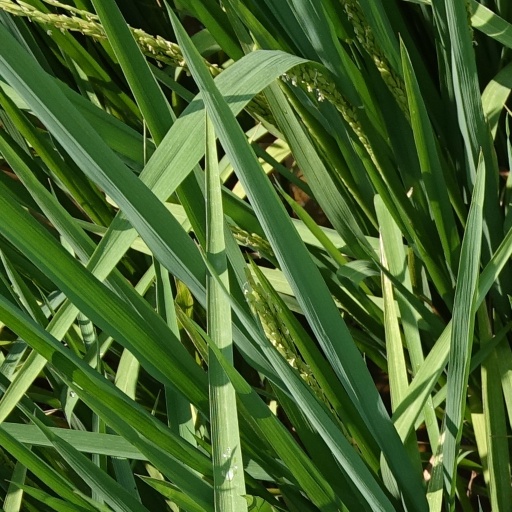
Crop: rice